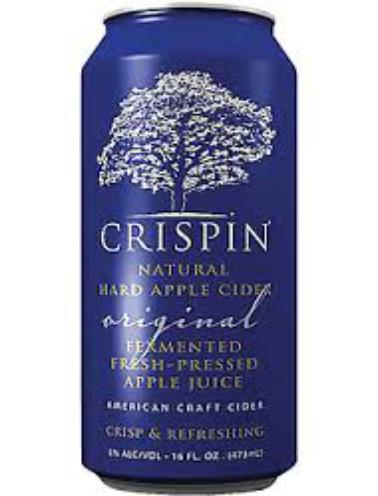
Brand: Crispin Cider
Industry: Food